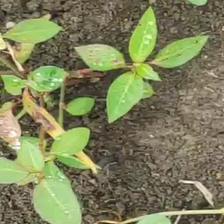
Weed species: Moti_dudhi(Euphorbia_geneculata_L)